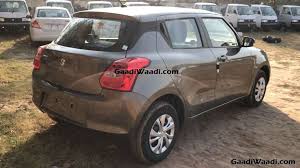
Label: noambulance